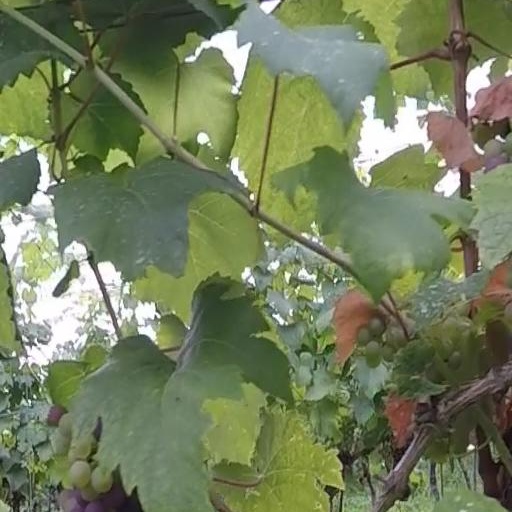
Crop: grape